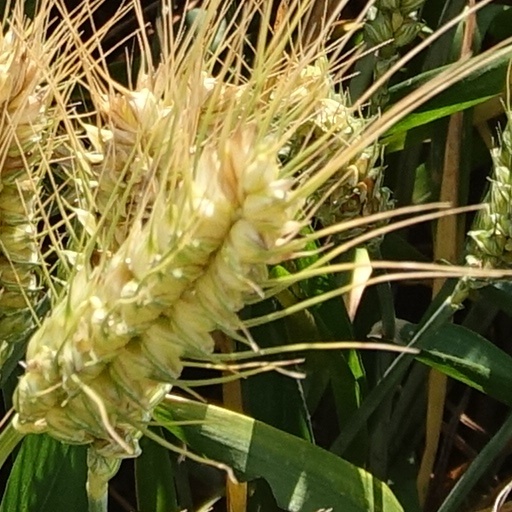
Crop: wheat